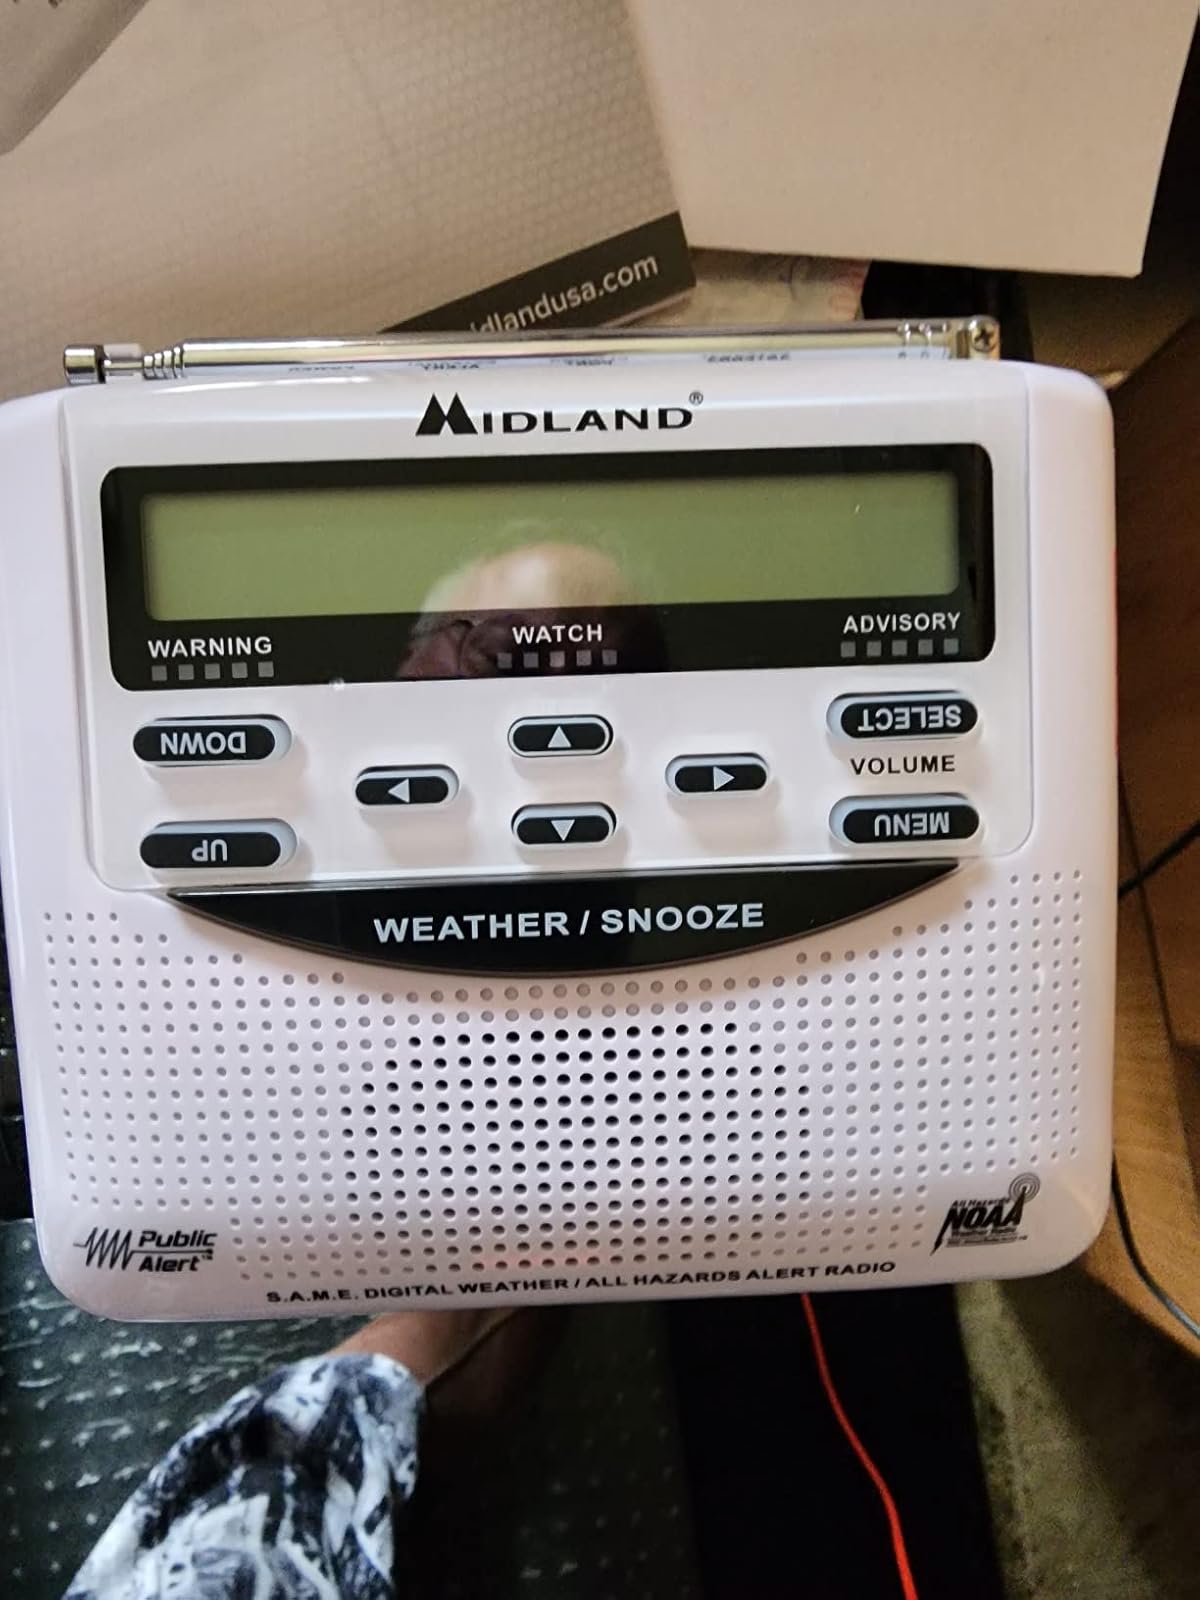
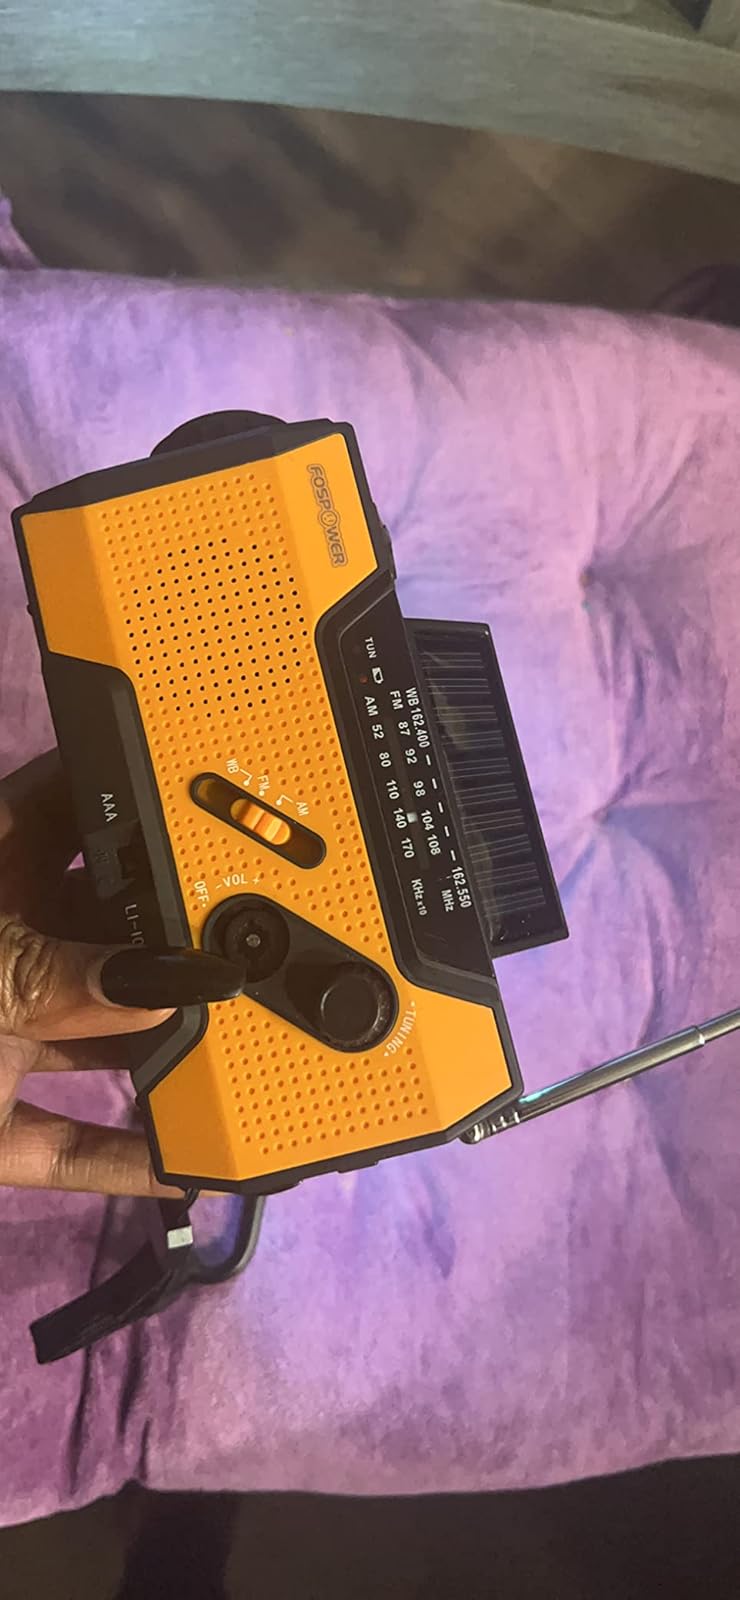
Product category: radio
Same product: no